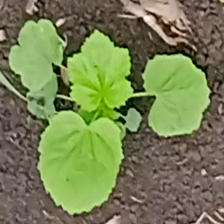
Weed species: Little_Mallow(Malva parviflora)